Hugo II Logothetti

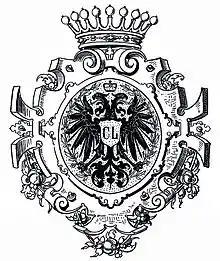
Arms of the Logothetti lineage

Hugo II Count Logothetti originated from an old Byzantine lineage which claimed its origin in the Byzantine Emperor Nikephoros I Logothetes (reigned 802–811) and settled on the Ionian island of Zante (Zakynthos) after the fall of Constantinople (1453). In the 18th century a descendant, an officer of the Venetian Republic, Giacomo (James) Conte Logothetti (1741–1802) went to the principality of Moldavia. After the annexation of the Bukovina he became an Austrian citizen. His descendants played an important role in the defence of this most eastern Austrian province and were counted among the honorables of its capital Czernowitz (nowadays: Chernivtsi, Чернівці, Ukraine). In 1830, after his marriage with Pauline Baroness Bartenstein, a direct offspring of the chancellor of the Empress Maria-Theresa, Johann Christoph von Bartenstein, Hugo's grandfather Hugo I Logothetti (1801–1861) bought the manors Bilovice and Březolupy near the South Moravian town of Uherské Hradiště. He was known as Maecenas of the Czech painter Josef Mánes (1820–1871) from whom he commissioned a portrait of Veruna Čudová. This painting is nowadays the best known genre piece of Mánes. Hugo II was born 2 October 1852 in Klausenburg (the present Cluj-Napoca in Rumania) where his father Vladimir Count Logothetti (1822–1892) was serving as an officer in the army. Because his mother descended from high Transylvanian nobility (Nemes de Hidvég) with a palace and houses in Klausenburg, Hugo was baptized in the Roman Catholic cathedral of Klausenburg. In 1858 the family returned to Bilovice.